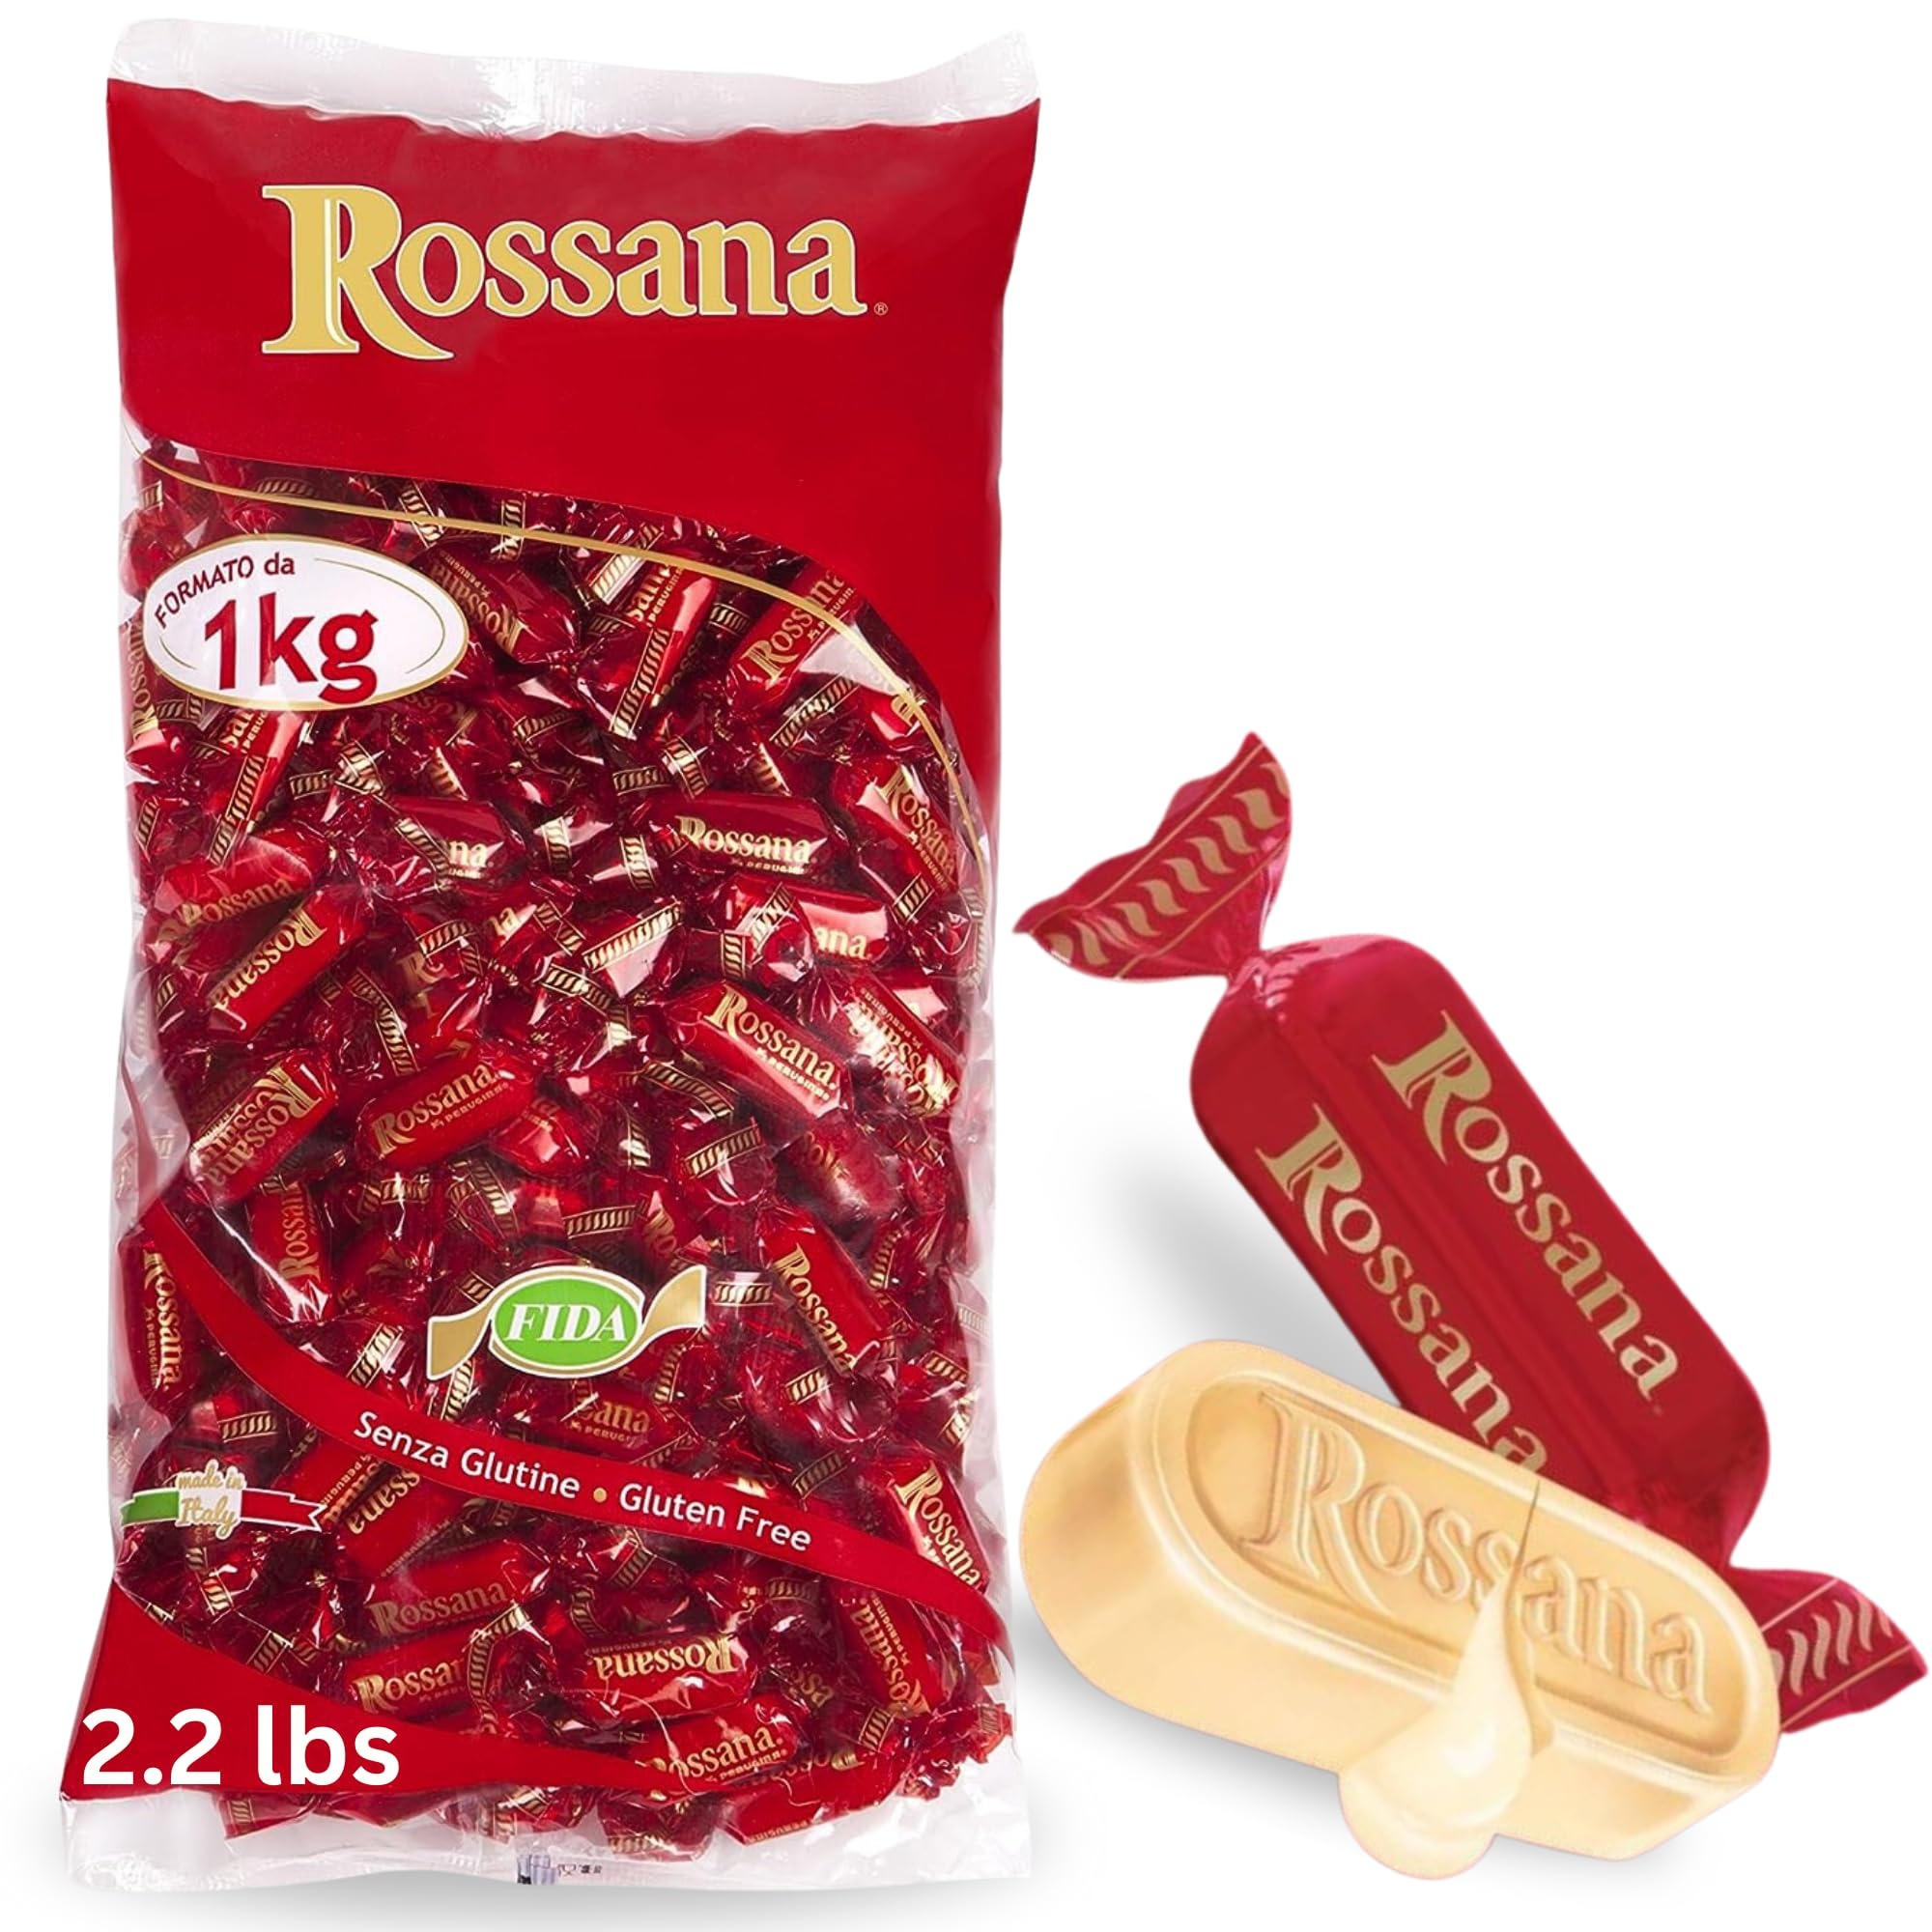
Item Name: Fida - Rossana Candy in Medium Bag - 2.2Lb (1Kg)
Bullet Point 1: Natural Almond flavored, gluten-free hard candy
Bullet Point 2: Famous recipe of the Italian Alps
Bullet Point 3: Product of Italy
Bullet Point 4: Hard filled Almond and hazelnut flavored candy
Value: 35.2
Unit: Ounce

Price: 29.99